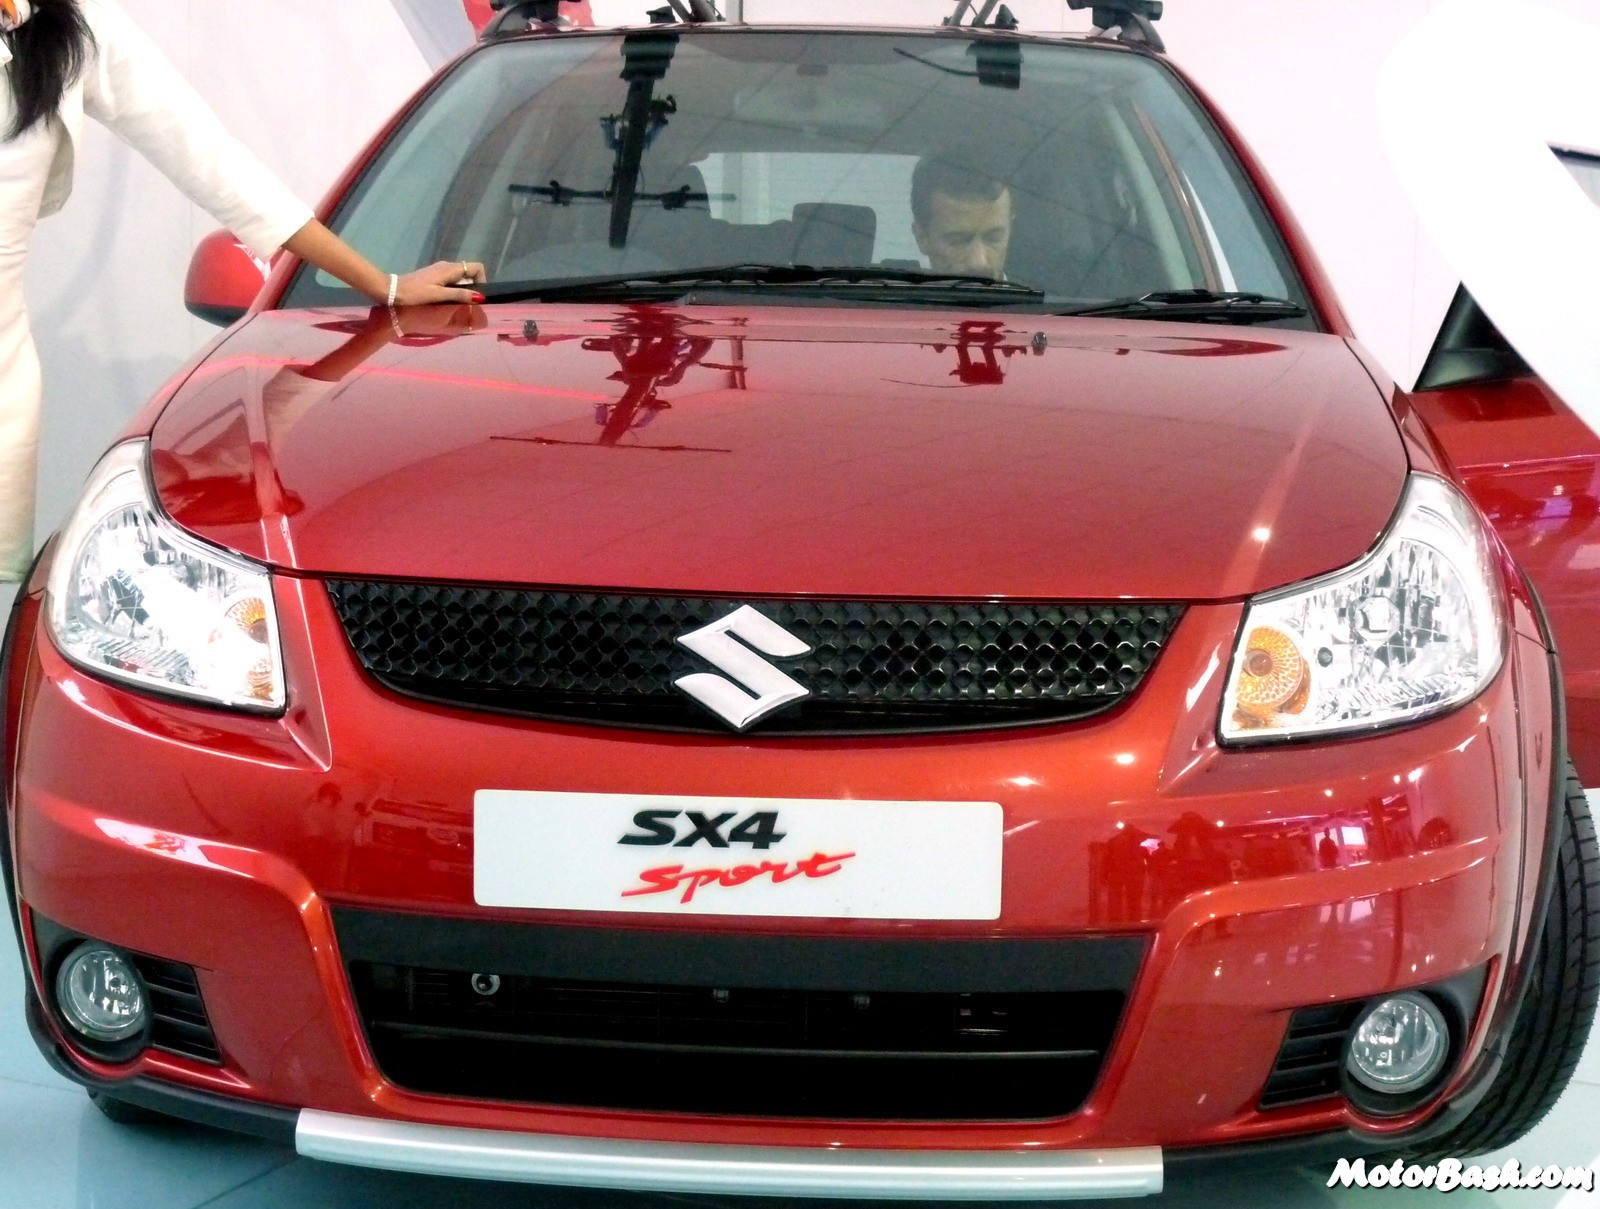
Car model: 2012 Suzuki SX4 Hatchback